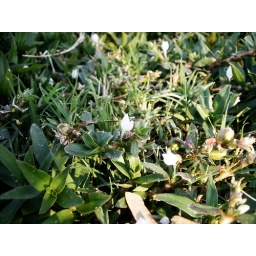
Unknown flower in grass - 2 of 4